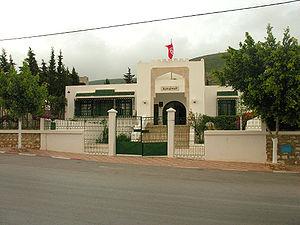
Ghar El Melh est une délégation tunisienne dépendant du gouvernorat de Bizerte.